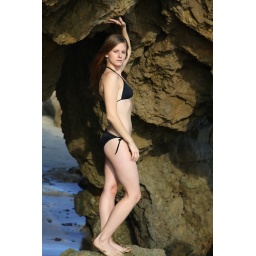
Photoshoot of a pretty model with long blonde hair and blue eyes in a black bikini.